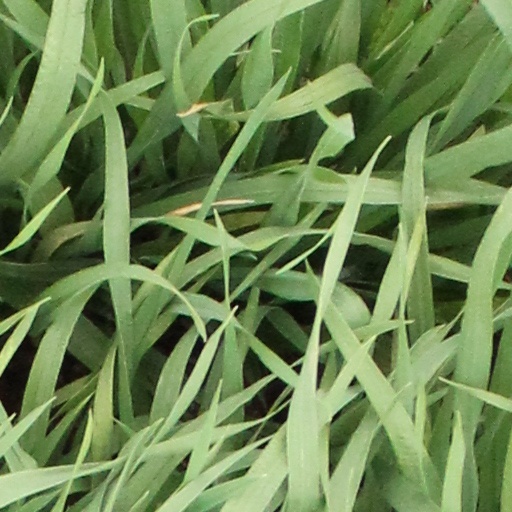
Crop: wheat